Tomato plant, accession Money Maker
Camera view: horizontal (90 deg, fisheye); turntable rotation: 120 degrees
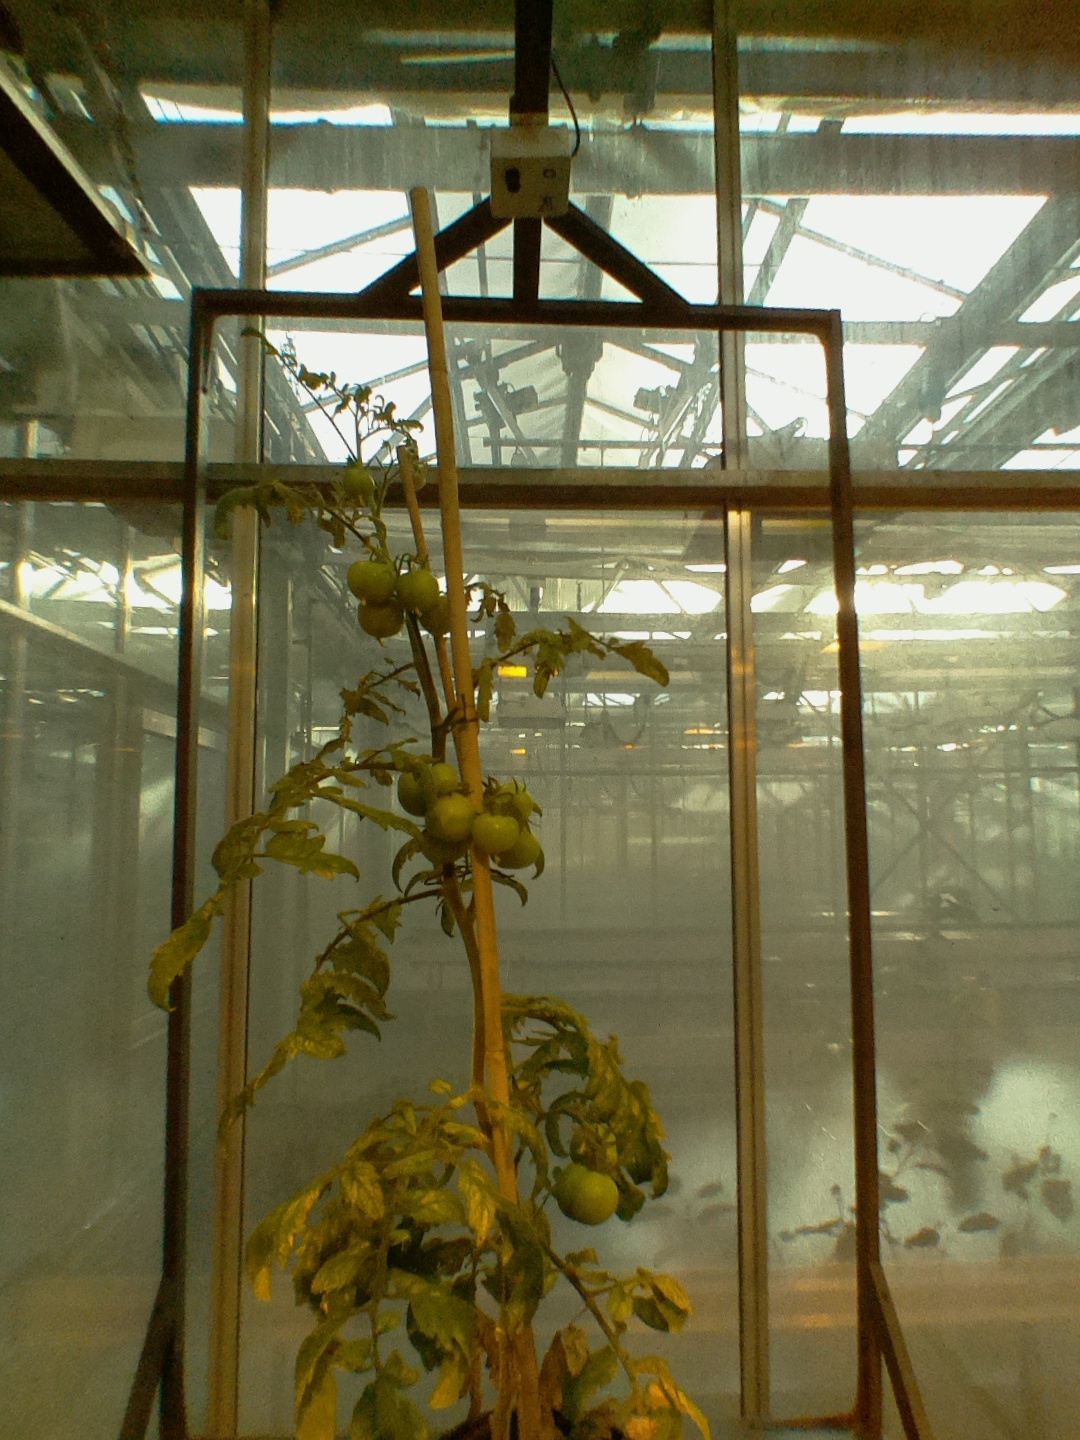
BBCH growth stage 76: 60%-70% of final fruit size